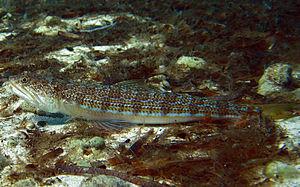
Les Aulopiformes sont un ordre de poissons à nageoires rayonnées composé de treize familles de poissons marins.